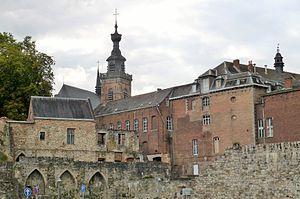
Les Anciens remparts de Binche sont un monument d'architecture militaire de Belgique relevant du Patrimoine majeur de Wallonie.
L'abbaye de Bonne-Espérance est située à Vellereille-les-Brayeux, aujourd'hui dans la commune d'Estinnes, à 4 km au sud-ouest de Binche, en Belgique.